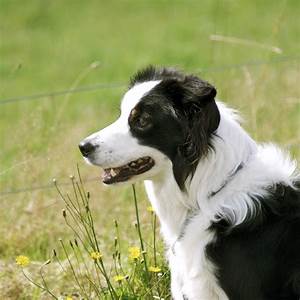
Label: dog